2022 Commonwealth Games Queen's Baton Relay

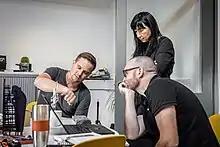
Tom Osman from Raymont-Osman, Karen Newman from BOM and Shaun Crummey from Birmingham 2022 test the mechanism for the Queen's message chamber

Designed and manufactured in the West Midlands by a collaborative team including Technologist Karen Newman of Birmingham Open Media (BOM), Designers and Engineers Kelly Raymont-Osman and Tom Osman of Raymont-Osman Product Design, artist Laura Nyahuye of Maokwo, and Engineer and Modelmaker Karl Hamlin of Kajul Ltd, the baton features a platinum strand along its length to commemorate the Platinum Jubilee of Elizabeth II in 2022. Made using the traditional method of lost-wax casting, apart from the platinum the baton has purposely been made from non-precious metals and alloys: copper, aluminium and brass to represent the gold, silver and bronze medals awarded at the games. It includes a camera, a heart-rate monitor, an atmospheric sensor and lights that change each time the baton is passed from person to person.